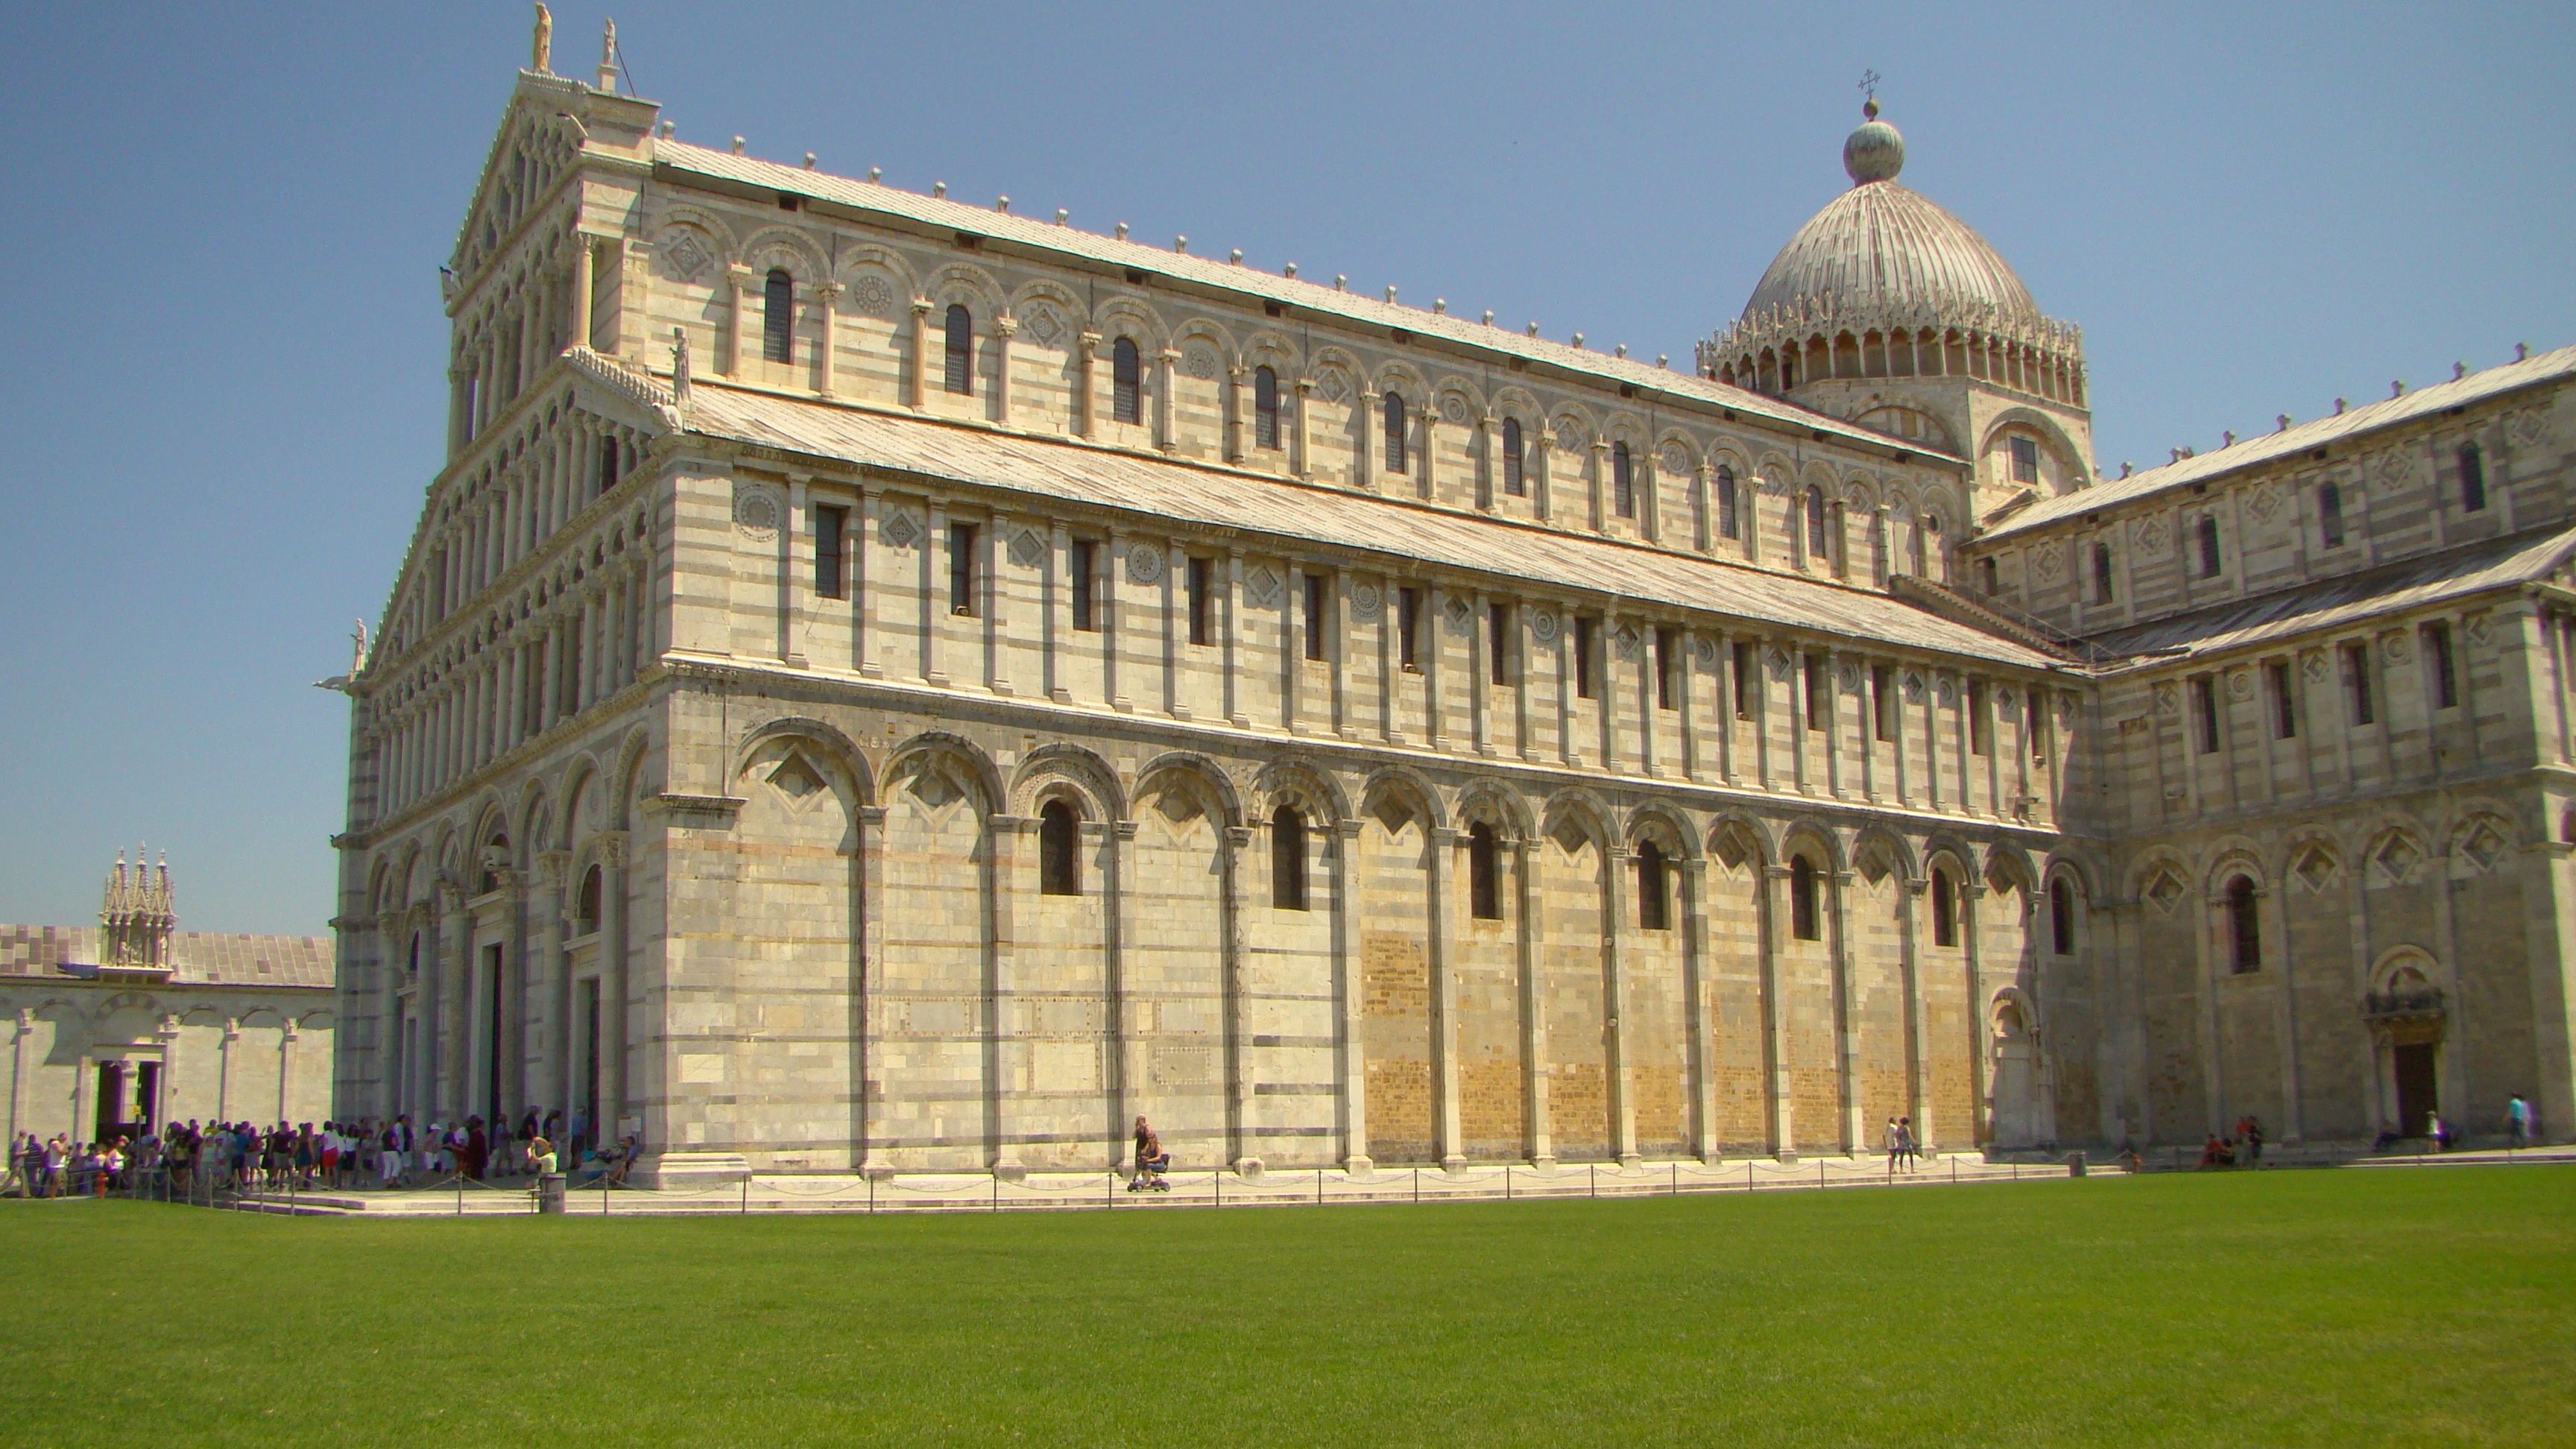
architecture, building, palace, travel, landmark, italy, facade, cathedral, place of worship, pisa, estate, italian, stately home, classical architecture, historic site, ancient roman architecture